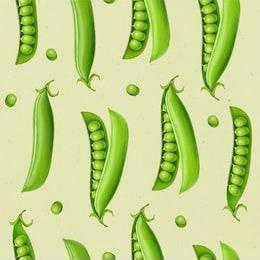
Label: peas